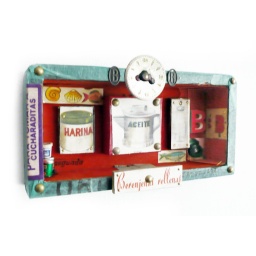
Assembly and installation in wooden box with vintage items in plastic, wood and paper.Measures: 16cm X 9cm X 3,5 cmNo Available